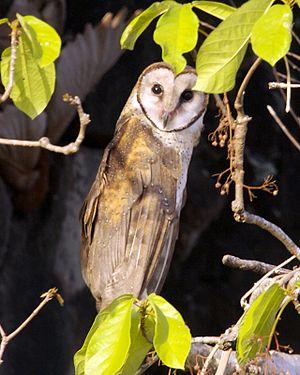
L'Effraie des Célèbes est une espèce d'oiseaux de la famille des Tytonidae.